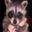
Label: raccoon